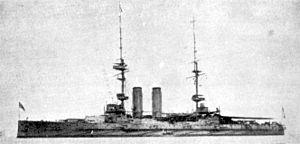
La classe Duncan est une classe de cuirassés de type Pré-Dreadnought construite pour la Royal Navy tout au début du XXᵉ siècle.